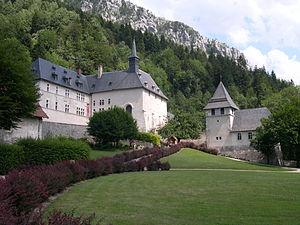
La corrérie de la Grande Chartreuse
Une chartreuse, Cartusia en latin, est un monastère de Chartreux, mais par contre, à strictement parler, les chartreuses ne sont pas des abbayes. La plus célèbre est la Grande Chartreuse.
Le massif de la Chartreuse est un massif montagneux des Préalpes, à la limite des départements français de l'Isère et dans une moindre mesure de la Savoie. Il culmine à 2 082 mètres d'altitude à Chamechaude. Il est constitué essentiellement de calcaires disposés en successions d'anticlinaux et de synclinaux formant de longues lignes de crêtes orientées du nord au sud. Les dépressions, au fond desquelles coulent le Guiers et ses affluents, sont séparées par des cols. Le massif, soumis à un climat océanique montagnard, connaît des précipitations relativement importantes mais l'eau est absente de la surface ; elle s'écoule rapidement dans les réseaux karstiques creusés dans le calcaire.